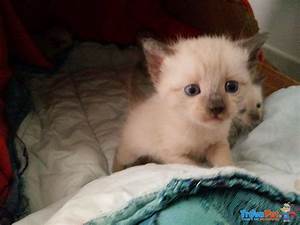
Label: gatto